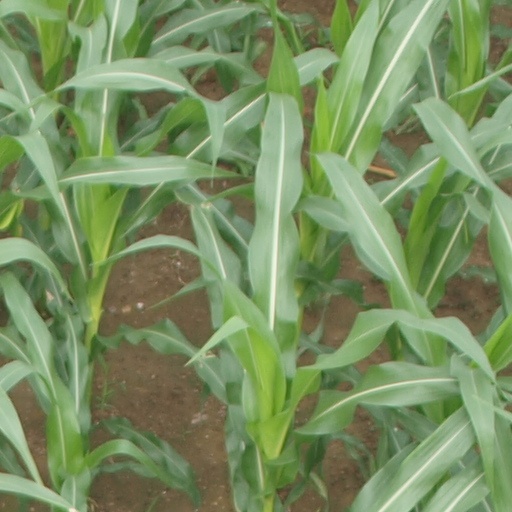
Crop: maize; corn